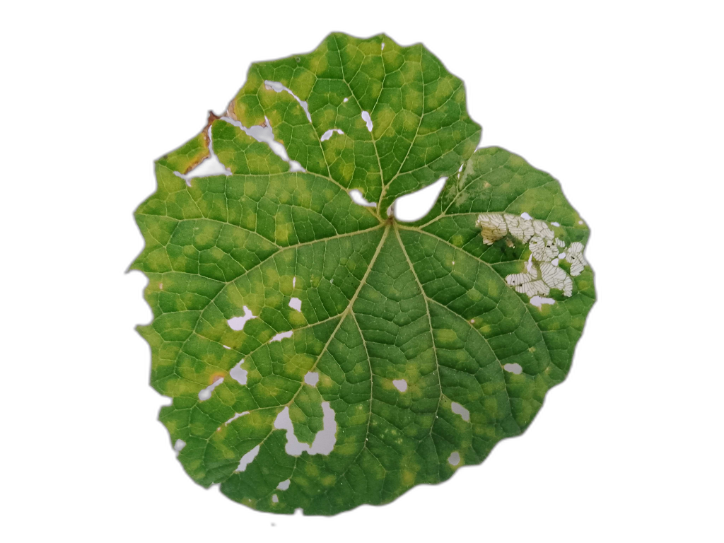
Crop: Zucchini
Label: Angular_Leaf_Spot